Pylypets

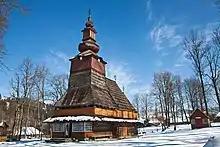
Wintery view of the "Church of the Virgin"

Pylypets was first mentioned in Hungarian written sources in 1463 under the name of Verelepets, which was founded by fugitive settlers from lower-lying villages who wanted to escape persecution by their feudal lords. According to legend, the current name of the village derives from a shepherd named Philip, who first settled here.